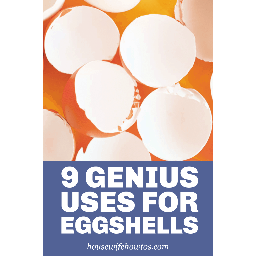
Label: trash